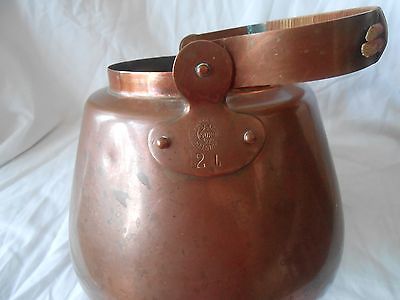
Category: kettle